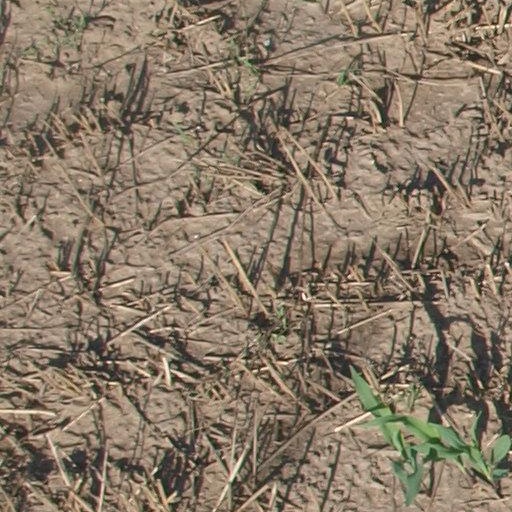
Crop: maize; corn